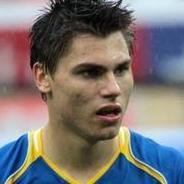
Age: 21